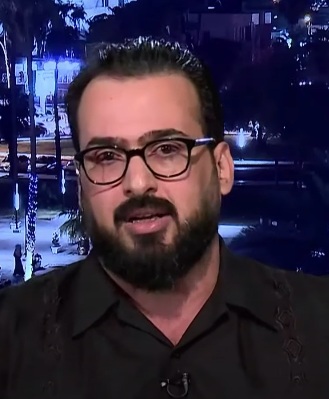
มุนตะซ็อร อัซซัยดี

 | name = มุนตะซ็อร อัซซัยดี
 | image = File:Muntadhar al-Zaidi - Oct 6, 2020.jpg
 | caption = มุนตะซ็อร อัซซัยดีในช่อง Al Taghier TV, 6 ตุลาคม ค.ศ. 2020
 | birthname =
 | birth_date =
 | birth_place = แบกแดด ประเทศอิรัก
 | death_date =
 | death_place =
 | education = มหาวิทยาลัยแบกแดดการสื่อสาร
 | occupation = Broadcast journalism|นักข่าวถ่ายทอดสด
 | alias =
 | known for = Bush shoeing incident|เหตุการณ์ขว้างรองเท้าใส่จอร์จ ดับเบิลยู. บุช
 | credits = ช่องอัลบัฆดาดียะฮ์
 | party = ซาอิรูน
 | URL =
มุนตะซ็อร อัซซัยดี (; เกิดวันที่ 15 มกราคม ค.ศ. 1979) เป็นนักข่าวถ่ายทอดสดชาวอิรักที่ทำหน้าที่เป็นผู้สื่อข่าวให้กับช่องอัลบัฆดาดียะฮ์ จากข้อมูลเมื่อเดือนกุมภาพันธ์ ค.ศ. 2011 อัซซัยดีทำงานให้กับช่องโทรทัศน์เลบานอน
ในวันที่ 16 พฤศจิกายน ค.ศ. 2007 อัซซัยดีถูกลักพาตัวโดยผู้โจมตีไม่ทราบนามในแบกแดด เขาเคยถูกกองทัพสหรัฐจับกุมถึงสองครั้ง ในวันที่ 14 กุมภาพันธ์ ค.ศ. 2008 อัซซัยดีBush shoeing incident|ขว้างรองเท้าของตนใส่จอร์จ ดับเบิลยู. บุช ประธานาธิบดีสหรัฐในขณะนั้น ขณะอยู่ในห้องแถลงข่าวที่แบกแดด พร้อมตะโกนว่า "นี่คือรอยจูบร่ำลาจากชาวอิรัก ไอ้หมา" อัซซัยดีได้รับบาดเจ็บขณะถูกนำพาตัวไปที่คุมขัง และบางแหล่งข่าวระบุว่าเขาถูกทรมานระหว่างที่คุมตัวครั้งแรก มีเสียงเรียกร้องทั่วตะวันออกกลางให้จัดแสดงรองเท้าในพิพิธภัณฑ์อิรัก แต่ภายหลังกองกำลังรักษาความปลอดภัยสหรัฐและอิรักทำลายรองเท้านั้น
การขว้างรองเท้าของอัซซัยดีเป็นแรงบันดาลใจในเหตุการณ์การประท้วงทางการเมืองที่คล้ายคลึงกันมากมายทั่วโลก
หลังวันเกิดเหตุ อัซซัยดีเป็นตัวแทนของหัวหน้าสมาคมเนติบัณฑิตยสภาอิรักในการพิจารณาคดี ในวันที่ 20 กุมภาพันธ์ ค.ศ. 2009 อัซซัยดีได้รับการไต่สวนเป็นเวลา 90 นาทีที่ศาลอาญากลางแห่งอิรัก ต่อมา ในวันที่ 12 มีนาคม ค.ศ. 2009 เขาถูกจำคุกเป็นเวลา 3 ปี ในข้อหาโจมตีประมุขแห่งรัฐต่างชาติระหว่างการเยือนอย่างเป็นทางการ จากนั้นในวันที่ 7 เมษายน จึงลดโทษจากสามปีเป็นหนึ่งปี เขาถูกปล่อยตัวในวันที่ 15 กันยายน ค.ศ. 2009 สำหรับความประพฤติดีหลังอยู่ในเรือนจำเป็นเวลา 9 เดือน หลังได้รับการปล่อยตัว อัซซัยดีได้รับการรักษาอาการบาดเจ็บในเรือนจำและภายหลังเขาวางแผน "สร้างสถานเลี้ยงเด็กกำพร้า โรงพยาบาลเด็ก และศูนย์การแพทย์และศัลยกรรมกระดูกที่ให้การรักษาฟรีและดูแลโดยแพทย์และเจ้าหน้าที่ทางการแพทย์ชาวอิรัก"
==ประวัติ==
มุนตะซ็อร อัซซัยดีเติบโตในนครอัศศ็อดร์ ชานเมืองแบกแดด เขาเริ่มทำงานเป็นผู้สื่อข่าวประจำช่องอัลบัฆดาดียะฮ์ใน ค.ศ. 2005 ตอนแรก เขากลายเป็นที่รู้จักในฐานะเหยื่อของการลักพาตัวโดยผู้จู่โจมที่ไม่ทราบนามในเดือนพฤศจิกายน ค.ศ. 2007 อัซซัยดีถูกกองทัพสหรัฐจับกุมตัวถึงสองครั้ง เขาอาศัยอยู่ในอพาร์ตเมนตร์สองห้องในใจกลางแบกแดด เขานับถือศาสนาอิสลามนิกายชีอะฮ์
==เหตุการณ์ขว้างรองเท้าใส่จอร์จ ดับเบิลยู. บุช==
File:POTUS George W. Bush with Prime Minister of Iraq, Part 2.webm|thumb|start=03:30|thumbtime=03:38|วิดีโอช่วงเกิดเหตุ
เมื่อวันที่ 14 ธันวาคม ค.ศ. 2008 ในห้องแถลงข่าวที่ทำเนียบนายกรัฐมนตรีในแบกแดด ประเทศอิรัก อัซซัยดีขว้างรองเท้าสองข้างใส่จอร์จ ดับเบิลยู. บุช ประธานาธิบดีสหรัฐในขณะนั้น พร้อมตะโกนด่าเป็นภาษาอาหรับ ขณะโยนรองเท้าข้างแรกว่า "นี่คือรอยจูบร่ำลาจากชาวอิรัก ไอ้หมา" และตะโกนขณะโยนรองเท้าข้างที่สองว่า "นี่สำหรับหญิงหม้าย เด็กกำพร้า และผู้ที่เสียชีวิตในประเทศอิรัก" บุชหลบได้สองครั้ง ส่วนนายกรัฐมนตรี นูรี อัลมาลิกี พยายามจับรองเท้าข้างหนึ่งเพื่อปกป้องบุช อัซซัยดีถูกลากลงไปกับพื้น ก่อนที่เจ้าหน้าที่รักษาความปลอดภัยของนายกรัฐมนตรีจับเขาออกไปนอกห้อง
ตอนแรกอัซซัยดีถูกเจ้าหน้าที่รักษาความปลอดภัยคุมตัวและภายหลังส่งไปให้ฝ่ายบังคับบัญชาแบกแดดของกองทัพอิรัก ฝ่ายบัญชาการส่งตัวเขาไปที่ฝ่ายตุลาการอิรัก มีผู้คนร้อยกว่าคนบนถนนเรียกร้องให้ปล่อยตัวเขา อัซซัยดีอาจเจอข้อหาโจมตีผู้นำต่างประเทศและนายกรัฐมนตรีอิรัก ตามรายงานจากผู้สังเกตการณ์ในตะวันออกกลาง มีความเชื่อมั่นว่าข้อหาเหล่านี้อาจมีโทษจำคุกไม่เกินสองปีหรือจ่ายค่าปรับเล็กน้อย แม้ว่าไม่น่าจะได้รับโทษสูงสุด เนื่องจากได้รับ "สถานะลัทธิ" ใหม่ในโลกอาหรับ ทนายความชาวอิรักกล่าวว่า ถ้าถูกดำเนินคดี อัซซัยดีน่าจะถูกจำคุกสองปี อัซซัยดีถูกนำตัวไปขึ้นศาลในวันที่ 17 ธันวาคม เขาปฏิเสธที่จะให้เคาะลีล อัดดุลัยมีเป็นตัวแทน เนื่องจากเขาเคยปกป้องซัดดัม ฮุสเซน อดีตประธานาธิบดีอิรัก และตนต้องการทนายความชาวอิรัก เขาถูกปล่อยตัวในวันที่ 15 กันยายน ค.ศ. 2009 หลังอยู่ในเรือนจำเป็นเวลา 9 เดือน เขาถูกทรมานขณะอยู่ในนั้น เขาสาบานว่าจะเปิดเผยรายชื่อผู้ที่เขาบอกว่าทรมานตน ซึ่งรวมเจ้าหน้าที่ระดับสูงในรัฐบาลและกองทัพด้วย
== สิ่งตีพิมพ์ ==
* "The Last Salute to President Bush", 2010
== อ้างอิง ==
Reflist|refs=
<!--
-->
<!-- Not in use
Not in use-->
<!-- Not in use
Not in use-->
<!-- Not in use
Not in use-->
<!-- Not in use
Not in use-->
-->
==แหล่งข้อมูลอื่น==
*
* Shoe Thrower Jailed for Attack on Bush by Tim Albone, "The National", 13 March 2009
* Shoe-thrower Journalist, A Hero to Many
หมวดหมู่:ความสัมพันธ์สหรัฐ–อิรัก
หมวดหมู่:ผ้ประท้วงต้อต้านสงครามอิรัก
หมวดหมู่:นักข่าวชาวอิรัก
หมวดหมู่:มุสลิมชีอะฮ์ชาวอิรัก
หมวดหมู่:เหยื่อจากการทรมานชาวอิรัก
หมวดหมู่:บุคคลจากแบกแดด
หมวดหมู่:ศิษย์จากมหาวิทยาลัยแบกแดด
หมวดหมู่:บทความที่มีคลิปวิดีโอ